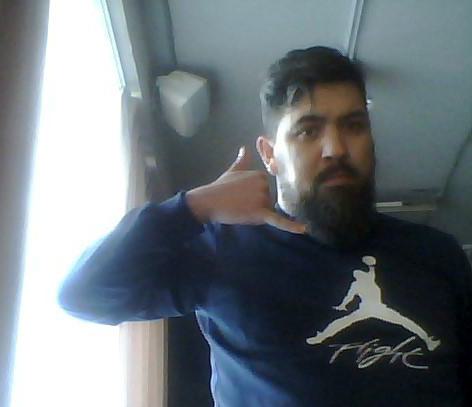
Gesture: call